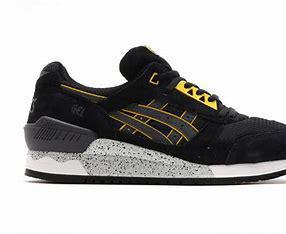
Brand: Asics
Model: Gel Respector